Jundiaí Airport

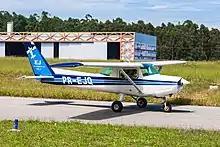
Training aircraft that belongs to a Brazilian Flight School operating in the Jundiaí Airport

Comte. Rolim Adolfo Amaro State Airport formerly SDJD, is the airport serving Jundiaí, Brazil. It is named after Rolim Adolfo Amaro (1942–2001), founder and former president of LATAM Brasil formerly known as TAM Airlines.